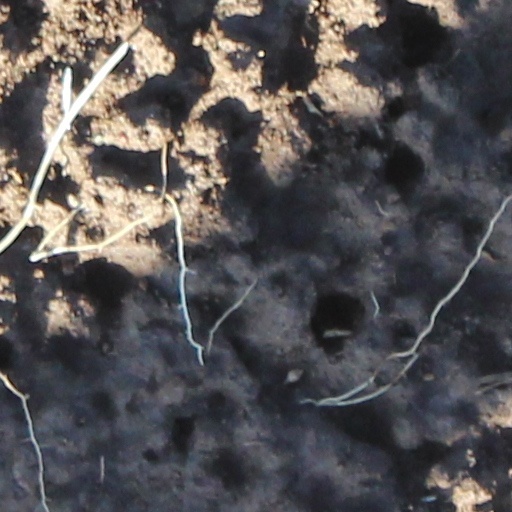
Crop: wheat